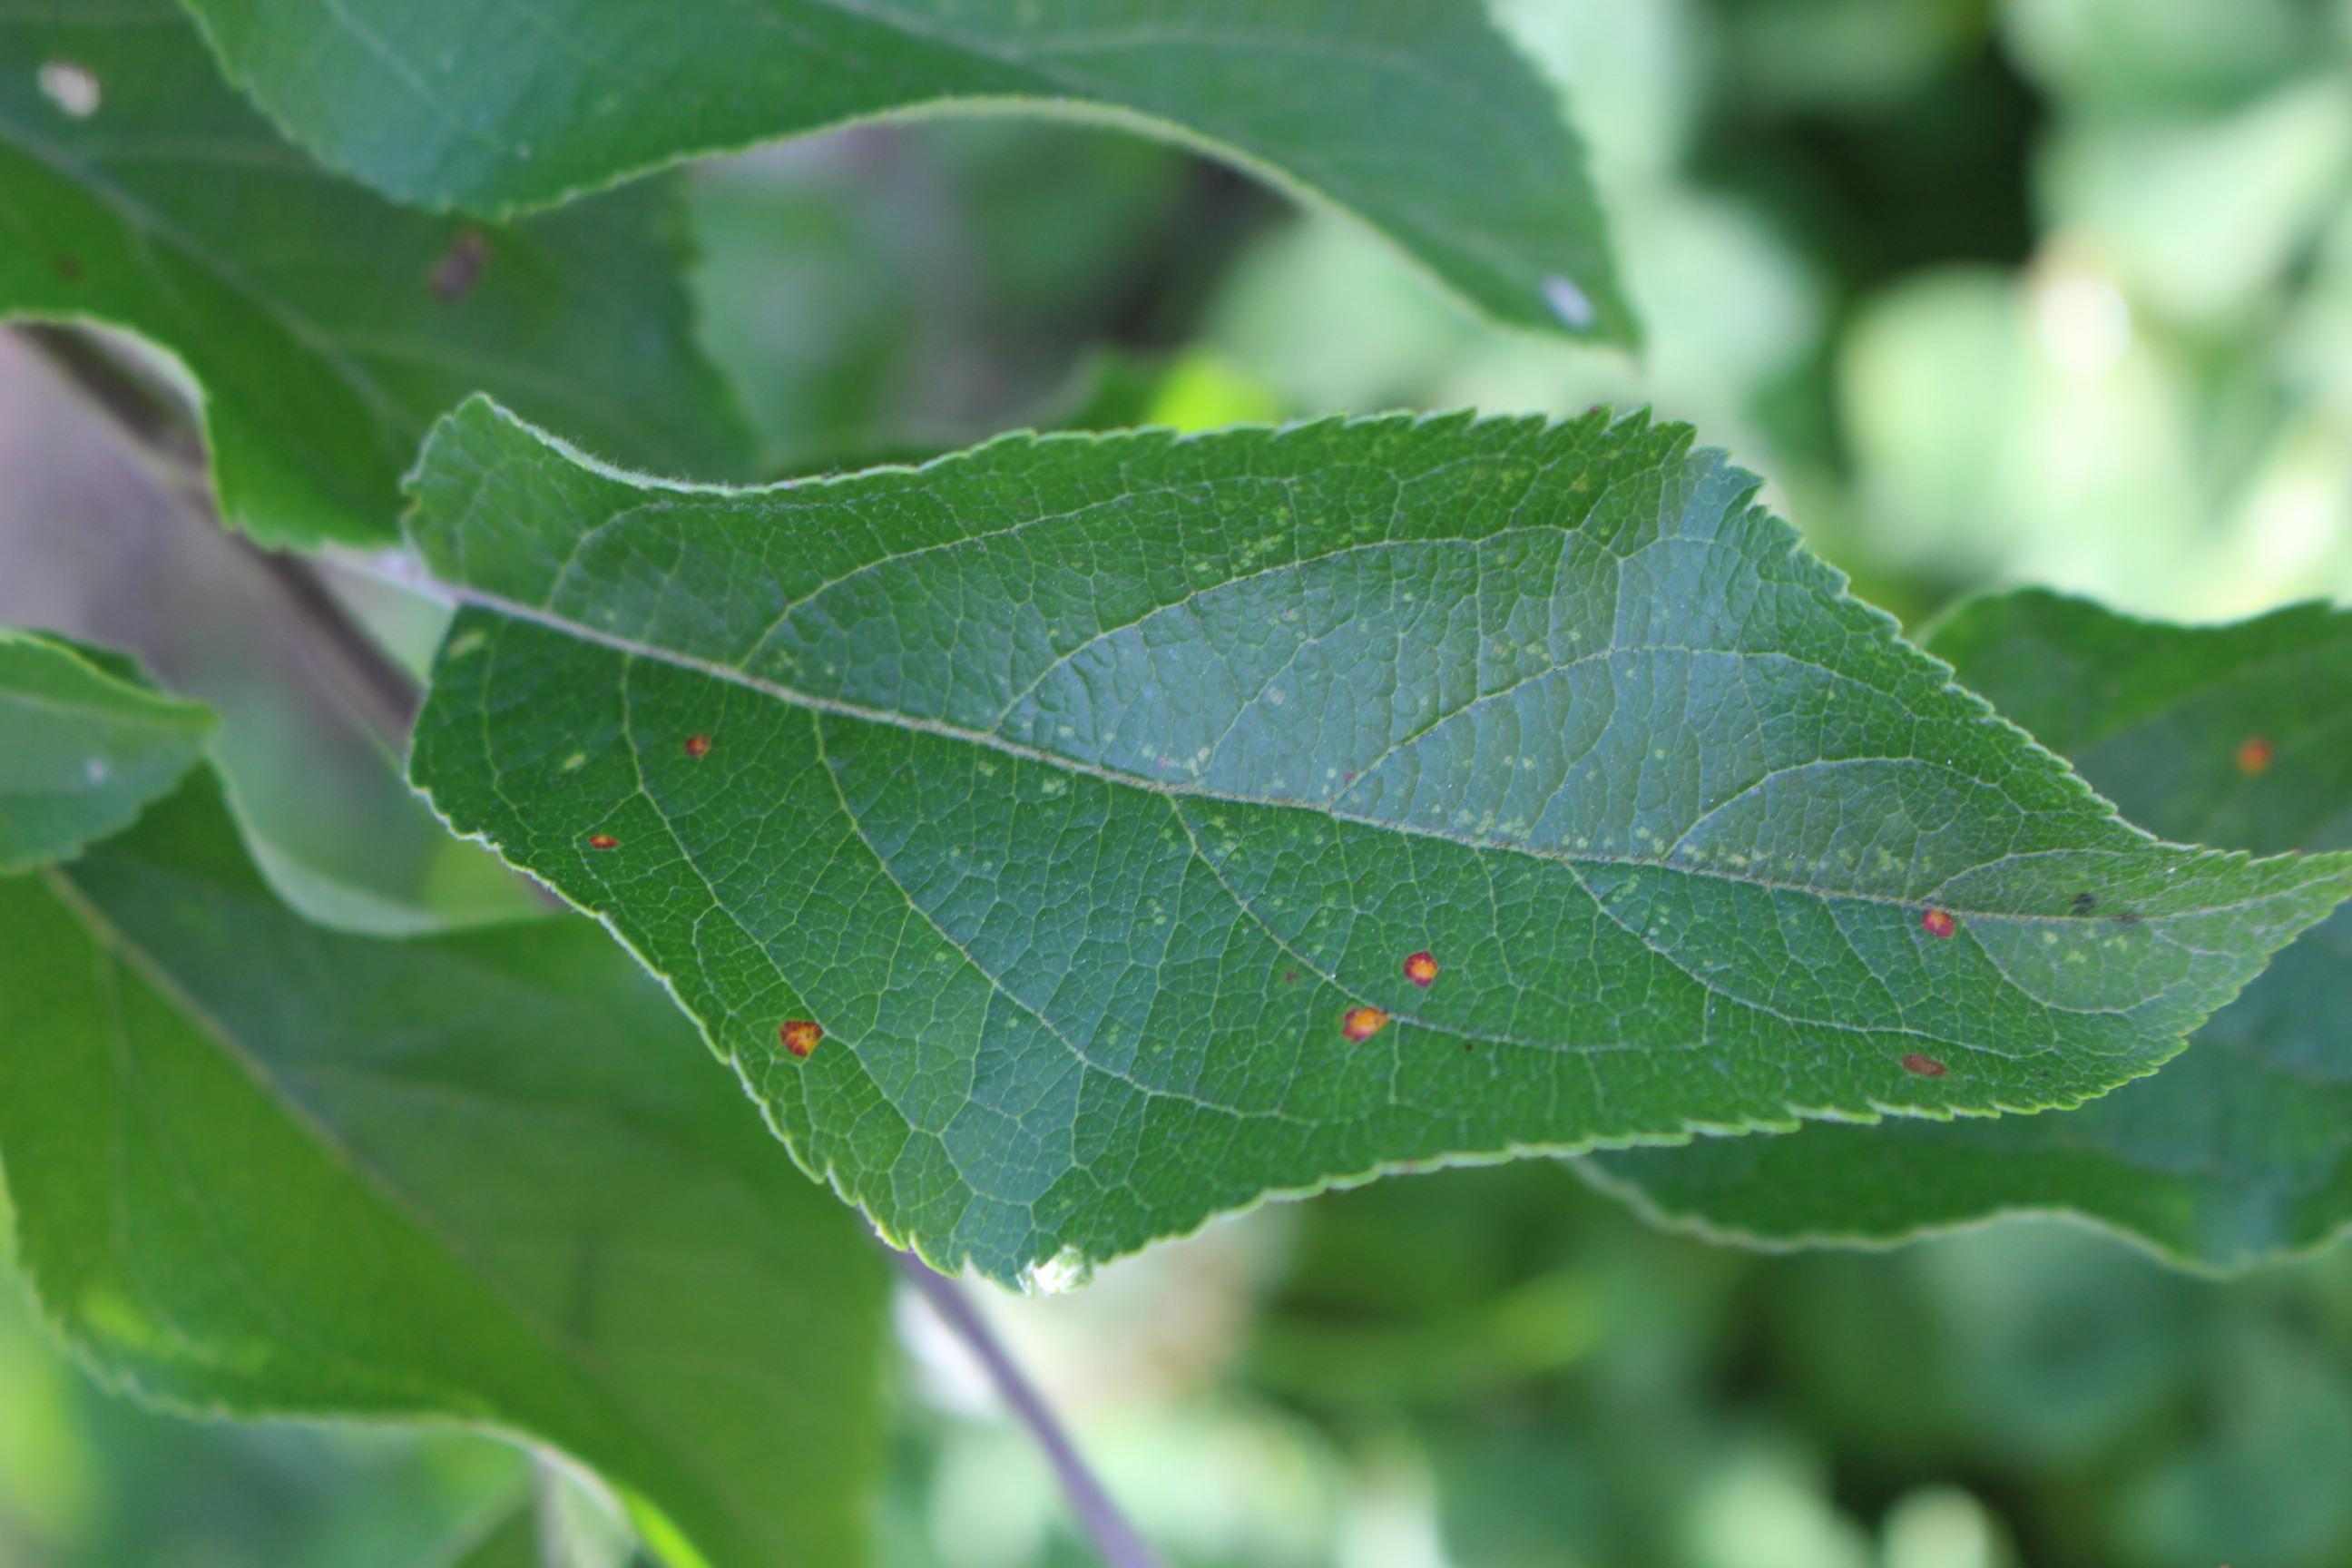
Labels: rust